Lichtenmoor Strangler

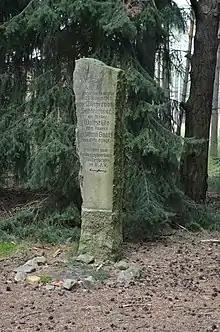
The "wolf stone" close to Ahlden. At this location a wolf was shot, that became known als the "Lichtenmoor Strangler".

The Lichtenmoor Strangler (in German: "Würger vom Lichtenmoor") (1947/1948) was initially thought to be an unknown predator killing livestock. It is said to have killed numerous domestic and wild animals around the Lichtenmoor area, north-east of Nienburg/Weser in Lower Saxony, then in the British occupation zone in Germany.